Jack Lynch Tunnel

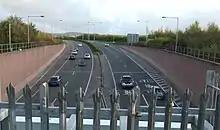
The N40 at the southern entry/exit point of the tunnel

A sworn Public Inquiry into Cork Corporation's application for a "bridge order" providing for a two-lane tunnel was held in October 1985. The required inspector's report was submitted in January 1987 to the then Minister of the Environment, Pádraig Flynn. At that point, the report remained on the minister's desk for some time. The formal reason for this was that the minister "decided that the question of the timing of the crossing should be considered in the broader context of the preparation by the Department of proposals for the medium to long term development of national roads. In this context the operational programme for roads … includes the proposal for the commencement of the downstream crossing during the programme period 1989–1993".